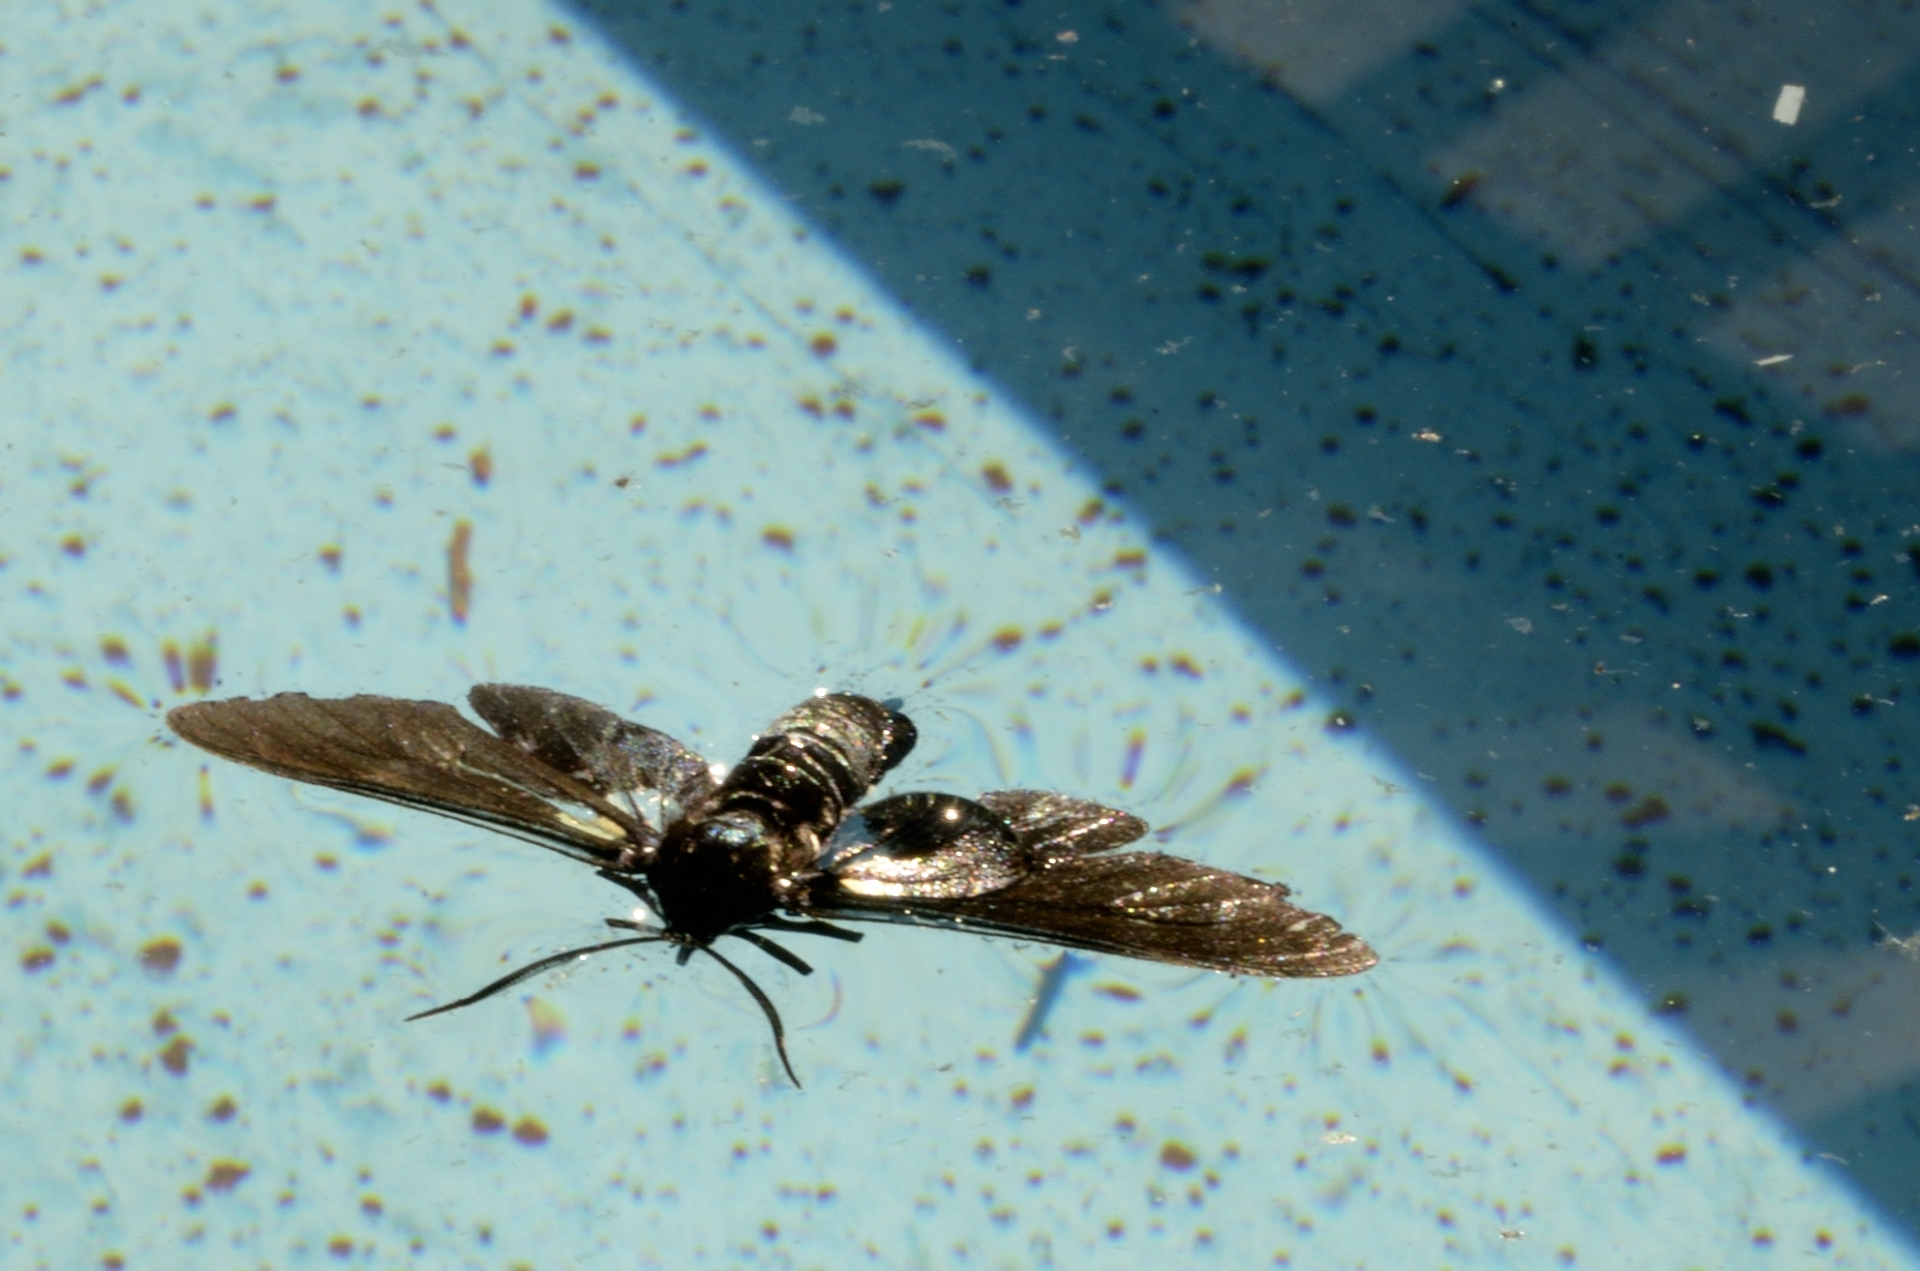
wing, flower, fly, insect, blue, fauna, invertebrate, close up, mariposa, macro photography